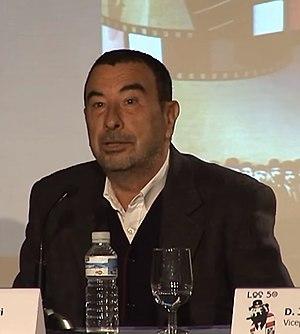
José Luis García Muñoz dit José Luis Garci est un scénariste et réalisateur espagnol né le 20 janvier 1944 à Madrid.